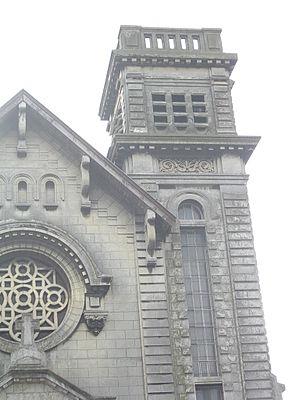
Hénin-Beaumont est une commune française située dans le département du Pas-de-Calais en région Hauts-de-France.